Old Town paper mill

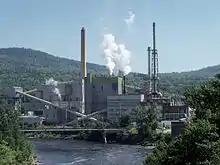
Rumford paper mill

In March 2023, ND Paper announced the closure of the mill, scheduled for April 2023. The company indicated that employees would be offered jobs at their Rumford Mill, located 125 miles away. The company attributed the closure to the high cost of electricity and wood pulp.